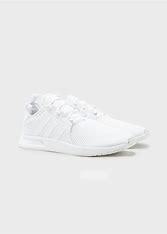
Brand: Adidas
Model: _plr